Bear River, Nova Scotia

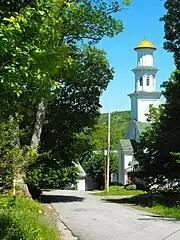
Bear River United Baptist Church

Originally inhabited by the Mi'kmaq, the area was called "Eelsetkook", meaning "flowing along by high rocks." It was previously called "St. Anthony". It was also named "Imbert", after Simon Imbert, a Frenchman who commanded a relief ship for Port Royal in 1612. The name "Imbert" was gradually corrupted to "Bear". It is also occasionally referred to on maps as "Hillsburgh". This term is believed to be another corruption of "Imbert" or "Hebert", after Louis Hebert, an apothecary who accompanied Samuel de Champlain in 1604.